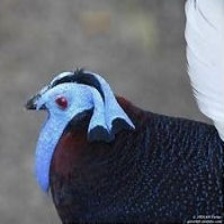
Species: BULWERS PHEASANT
Scientific name: LOPHURA BULWERI